Wynn Bagnall

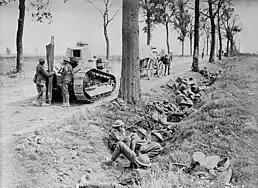
Canadian troops on the Arras to Cambrai Road, 1918

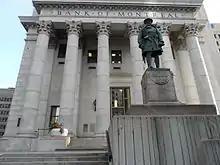
Bank of Montreal Statue

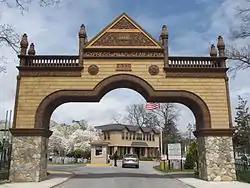
Cypress Hills Cemetery

In total, Bagnall won four medals during World War I including the Military Cross for 'marked gallantry and initiative' during the Second Battle of Cambrai. The citation to his Military Cross read: